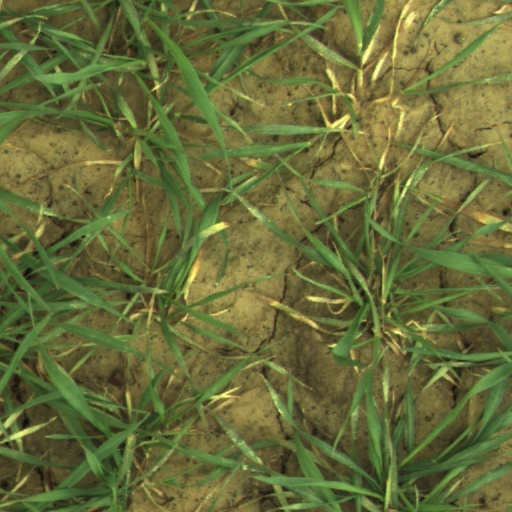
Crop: wheat